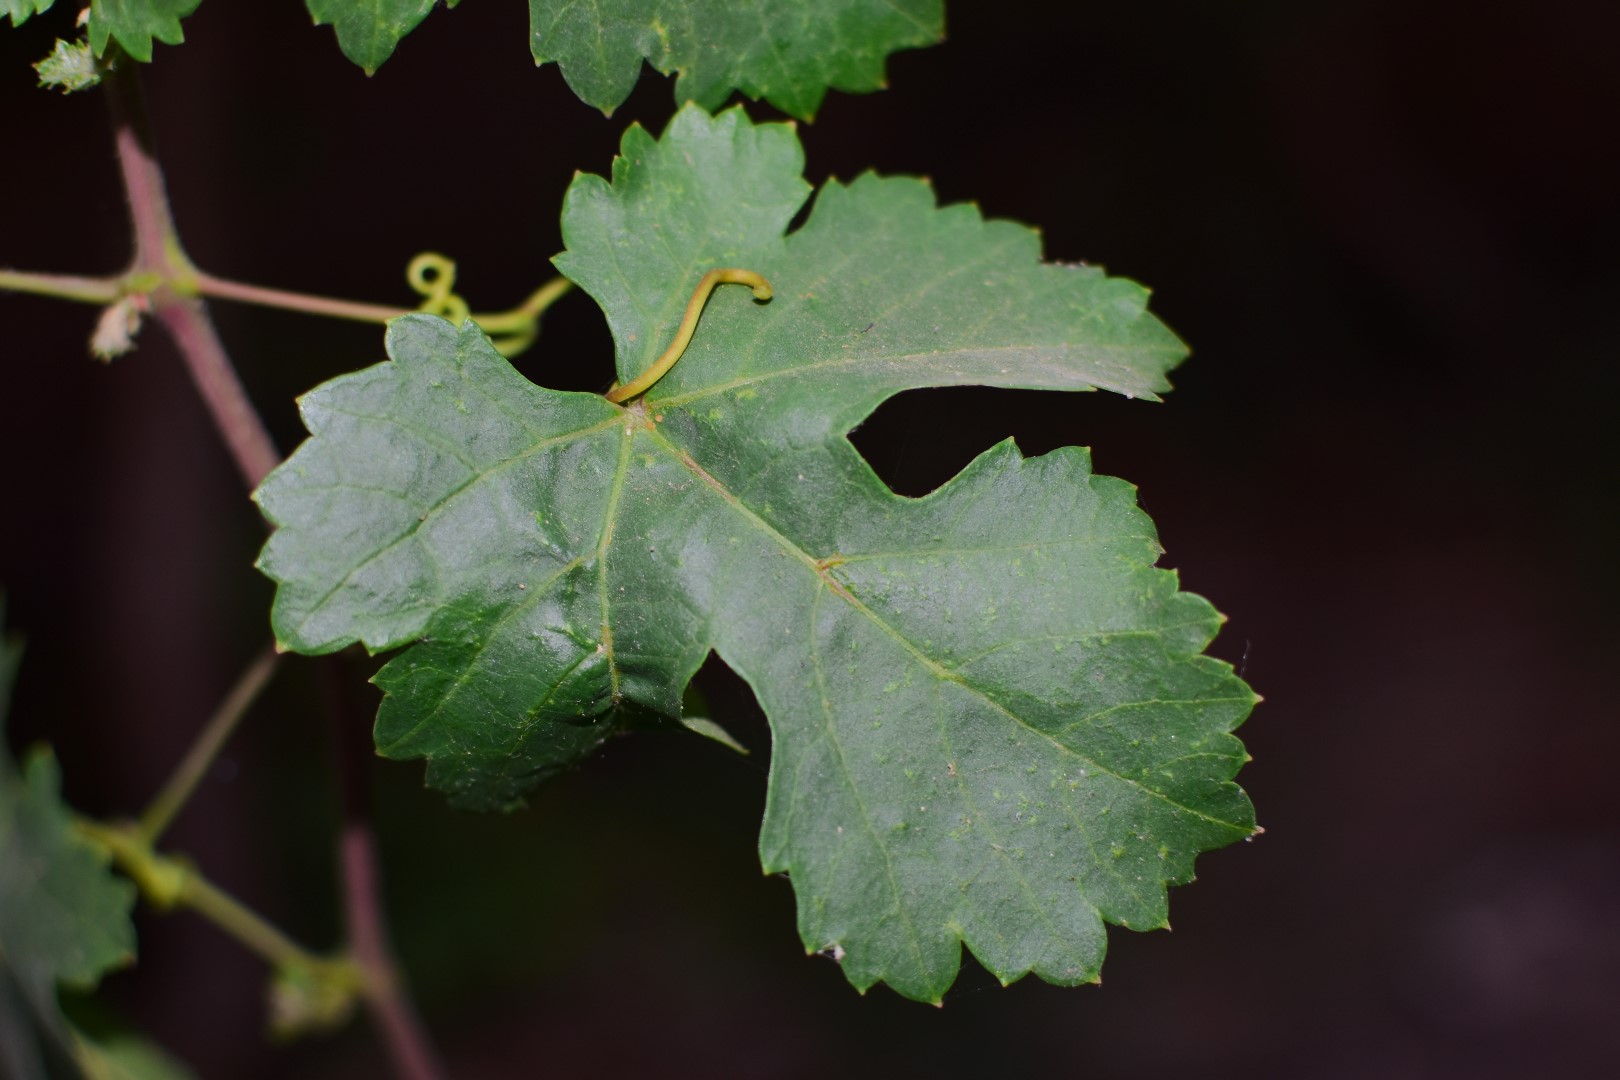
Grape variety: Aswud Balad